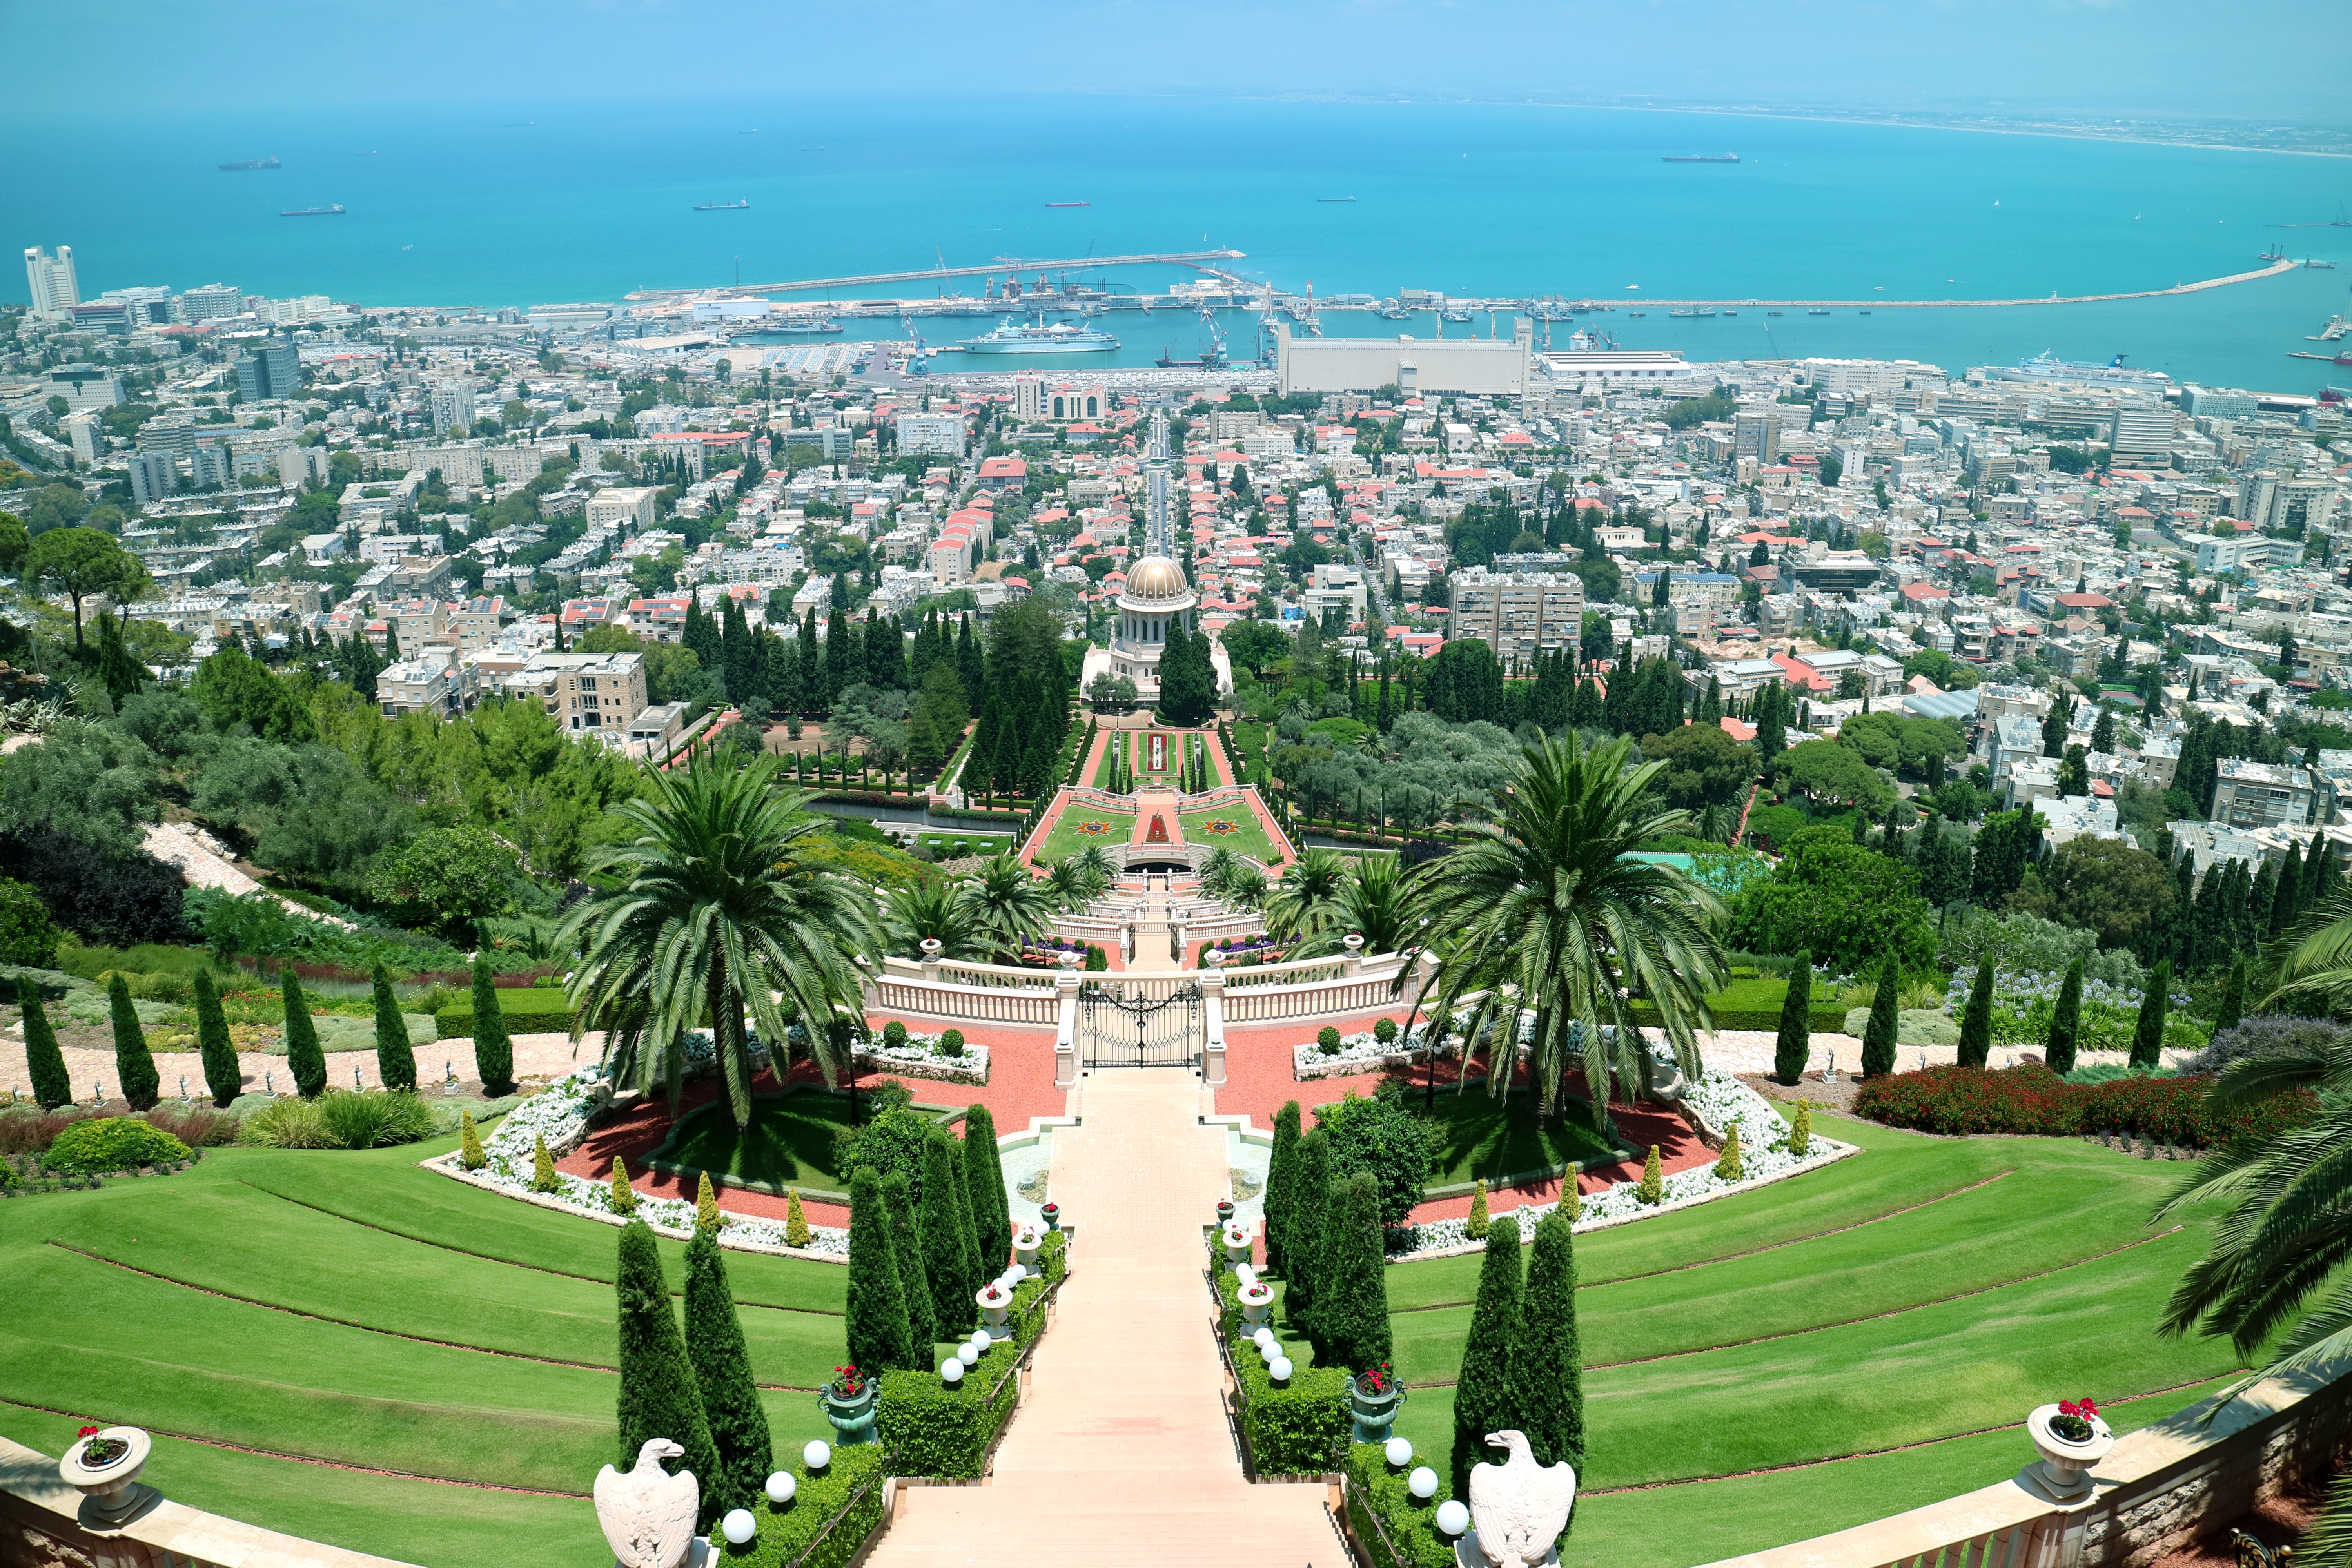
photography, flower, town, city, cityscape, park, landmark, tourism, resort, bird's eye view, aerial photography, sport venue